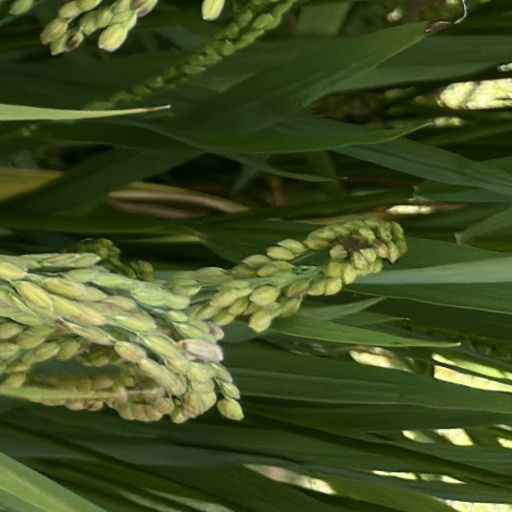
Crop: rice